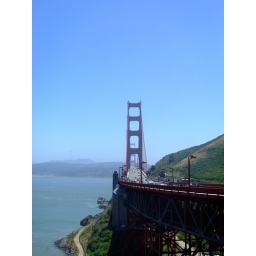
riding bikes over the bridge